Keage Station

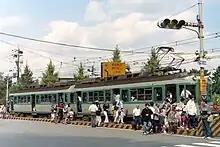
Keage Station of Keishin Line in 1997

Until the day before the opening of the Tōzai Line, Keage Station on the Keihan Keishin Line on the street served the area from the beginning of the Keishin Line on August 15, 1912.